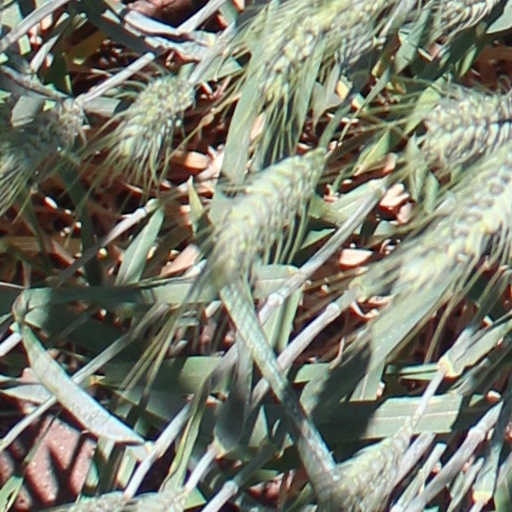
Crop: wheat